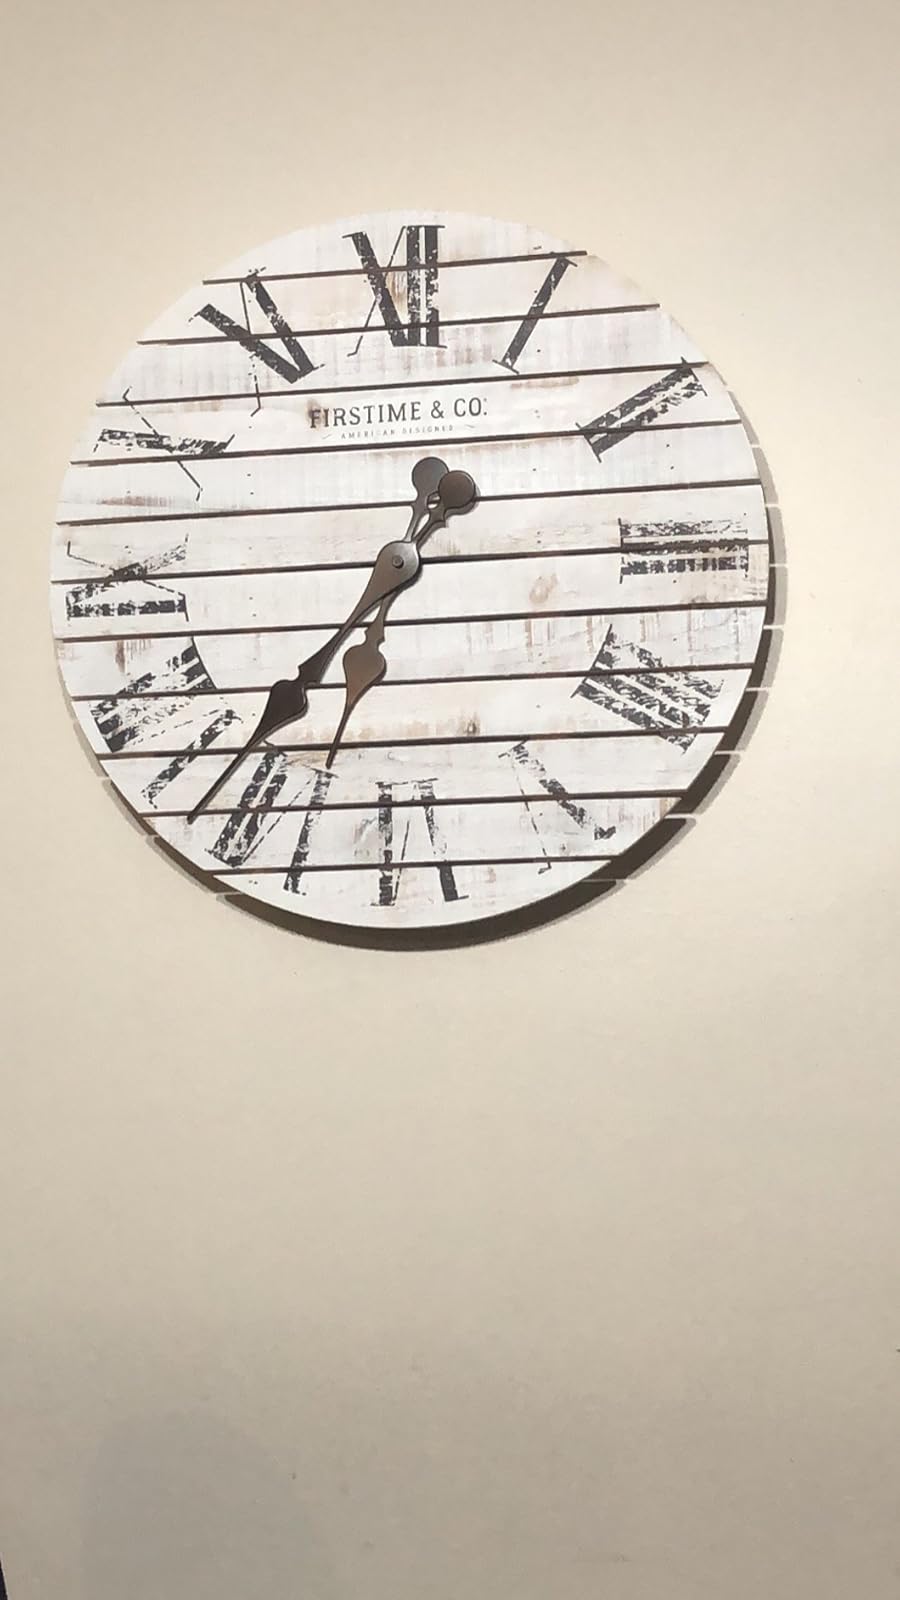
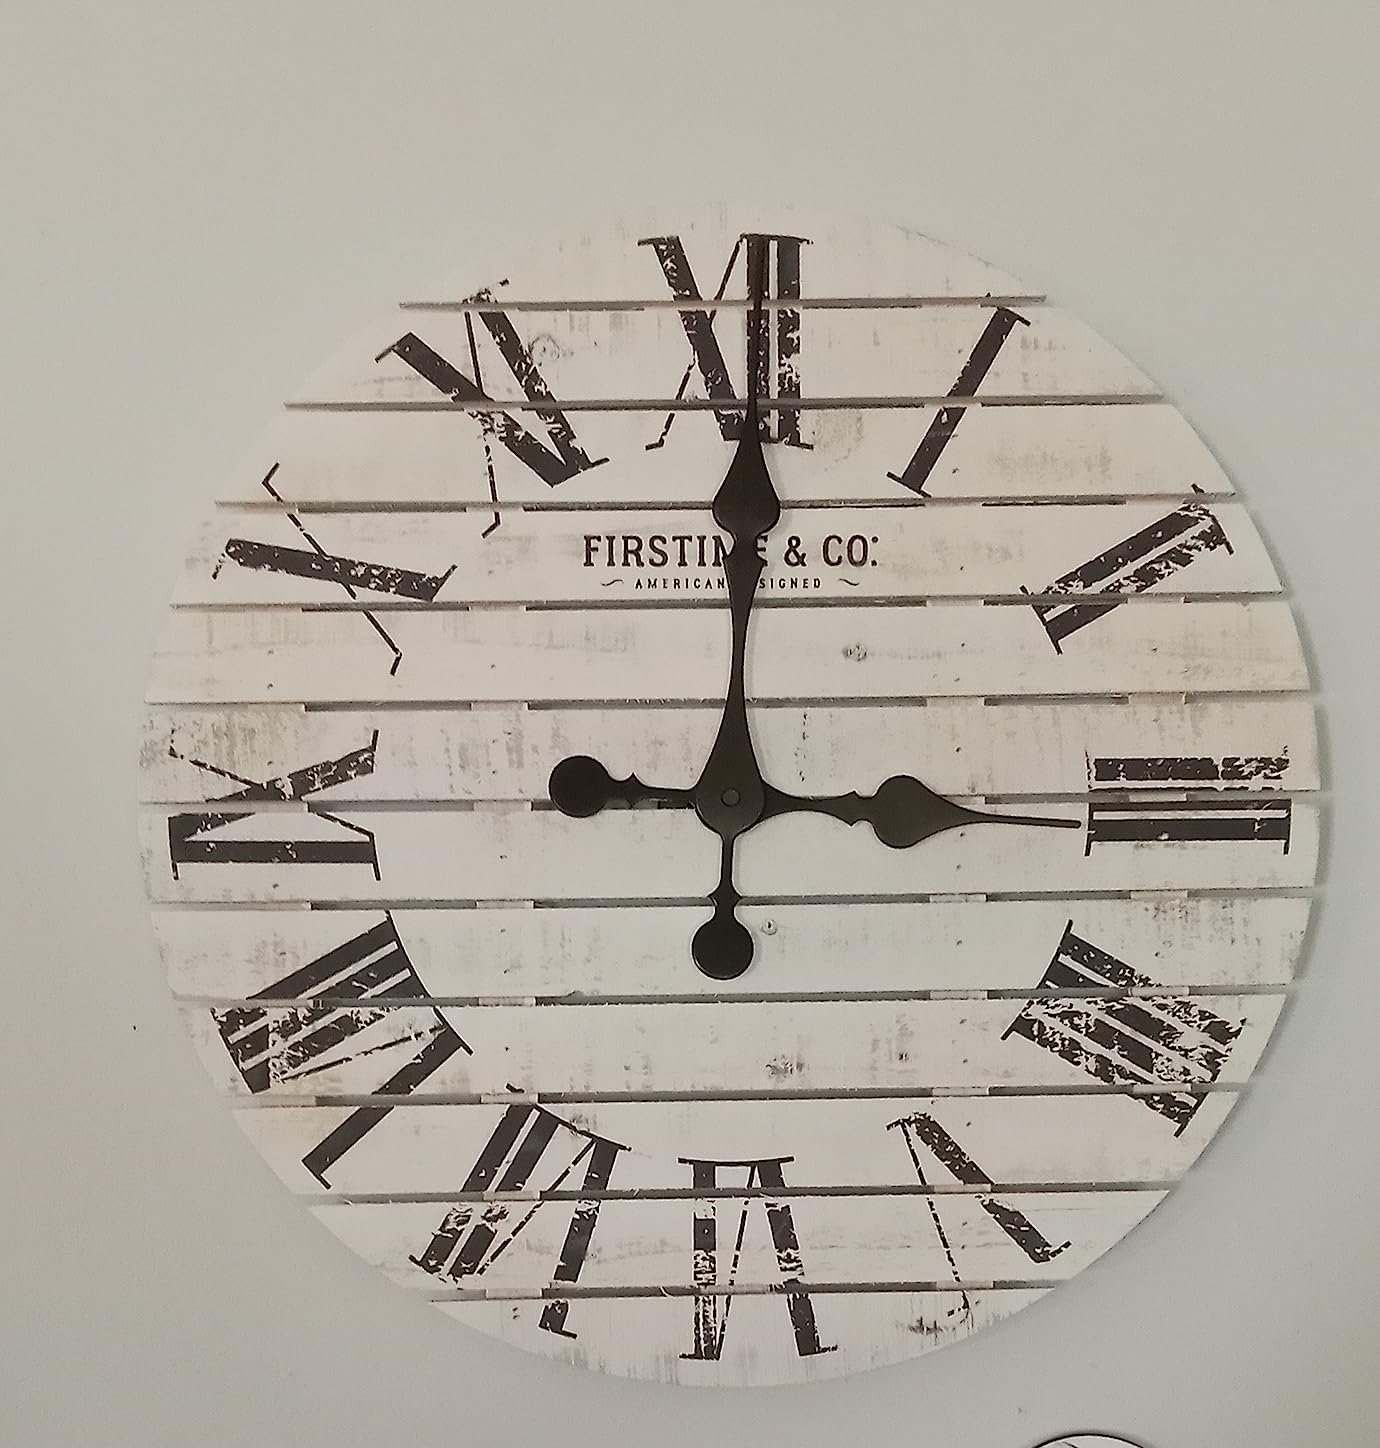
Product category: clock
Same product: yes